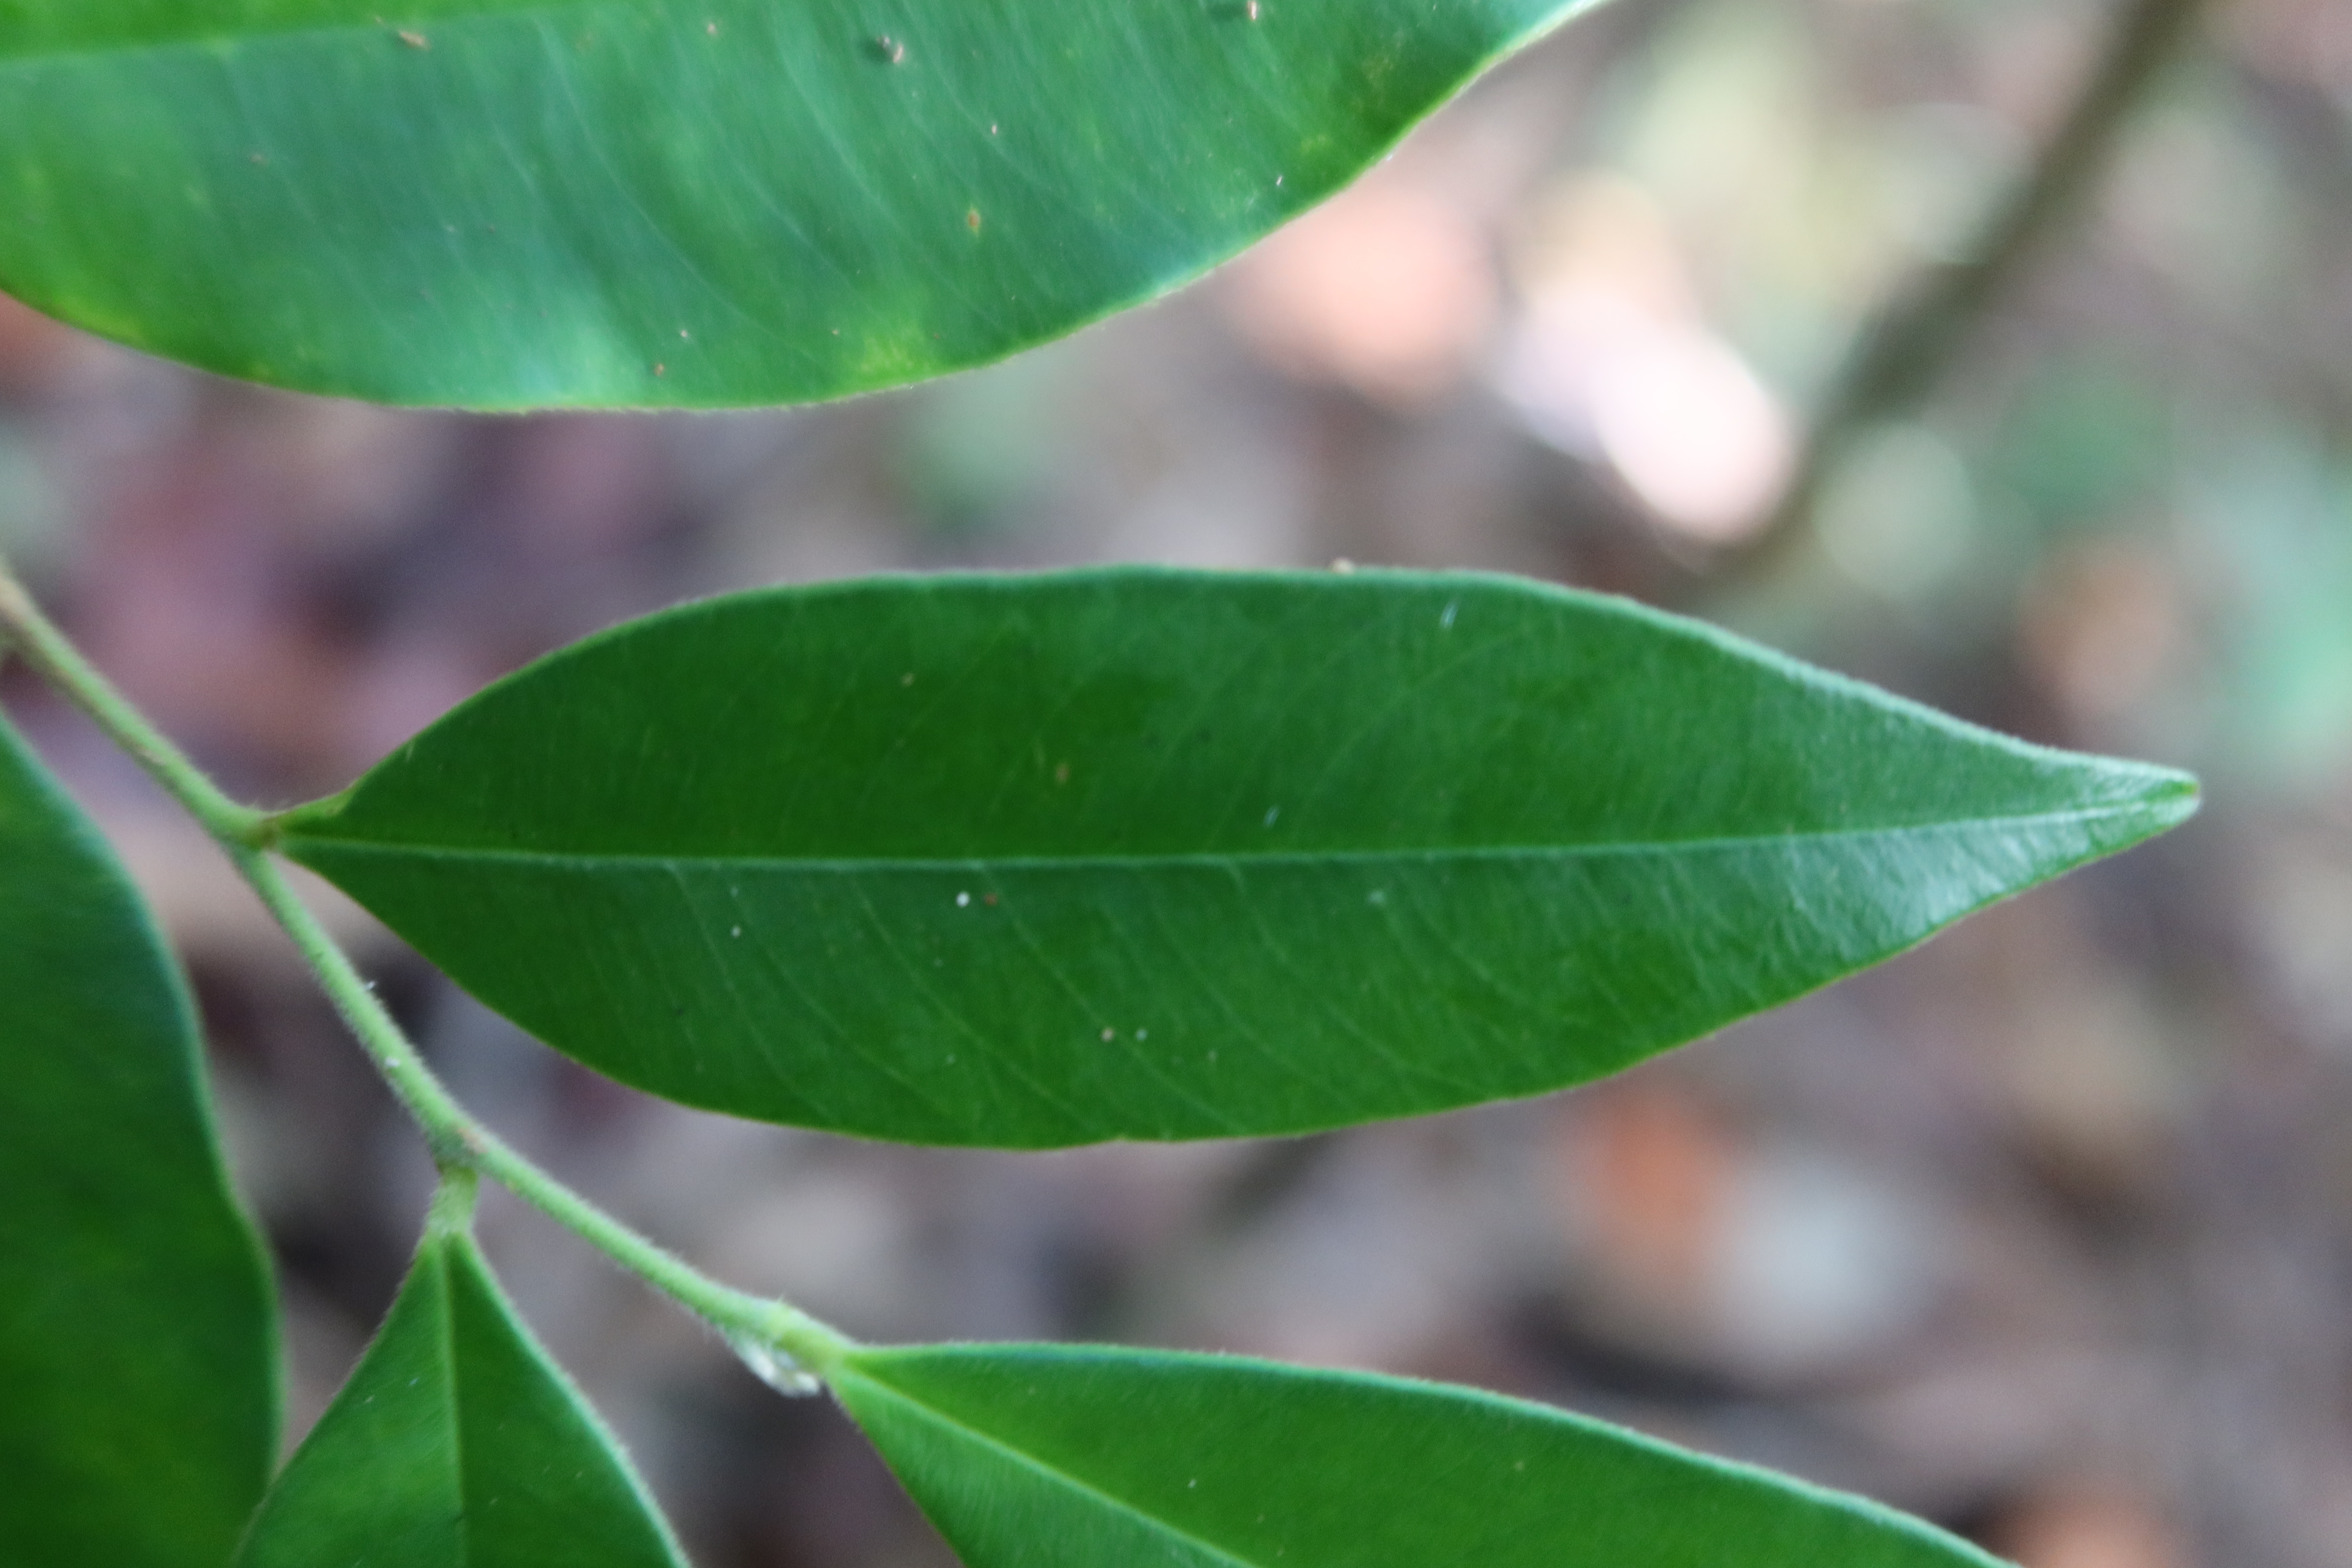
Label: Mealy bugs